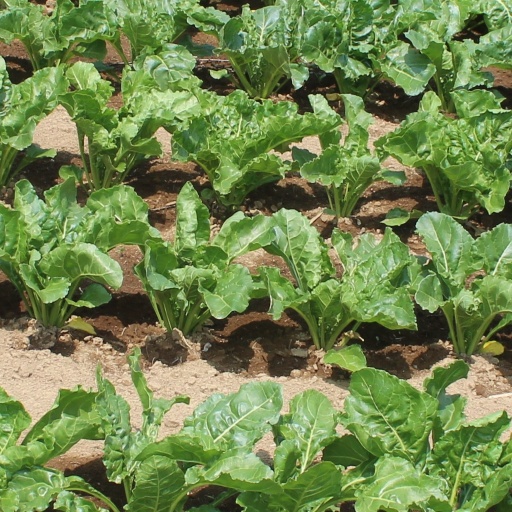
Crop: sugar beet